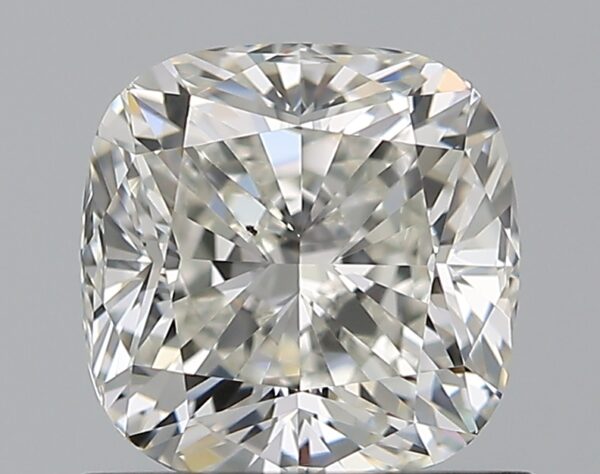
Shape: cushion
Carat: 1.01
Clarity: VS2
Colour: I
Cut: EX
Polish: EX
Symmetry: VG
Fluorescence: N
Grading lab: GIA
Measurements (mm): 5.67 x 5.67 x 3.88